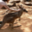
Label: kangaroo